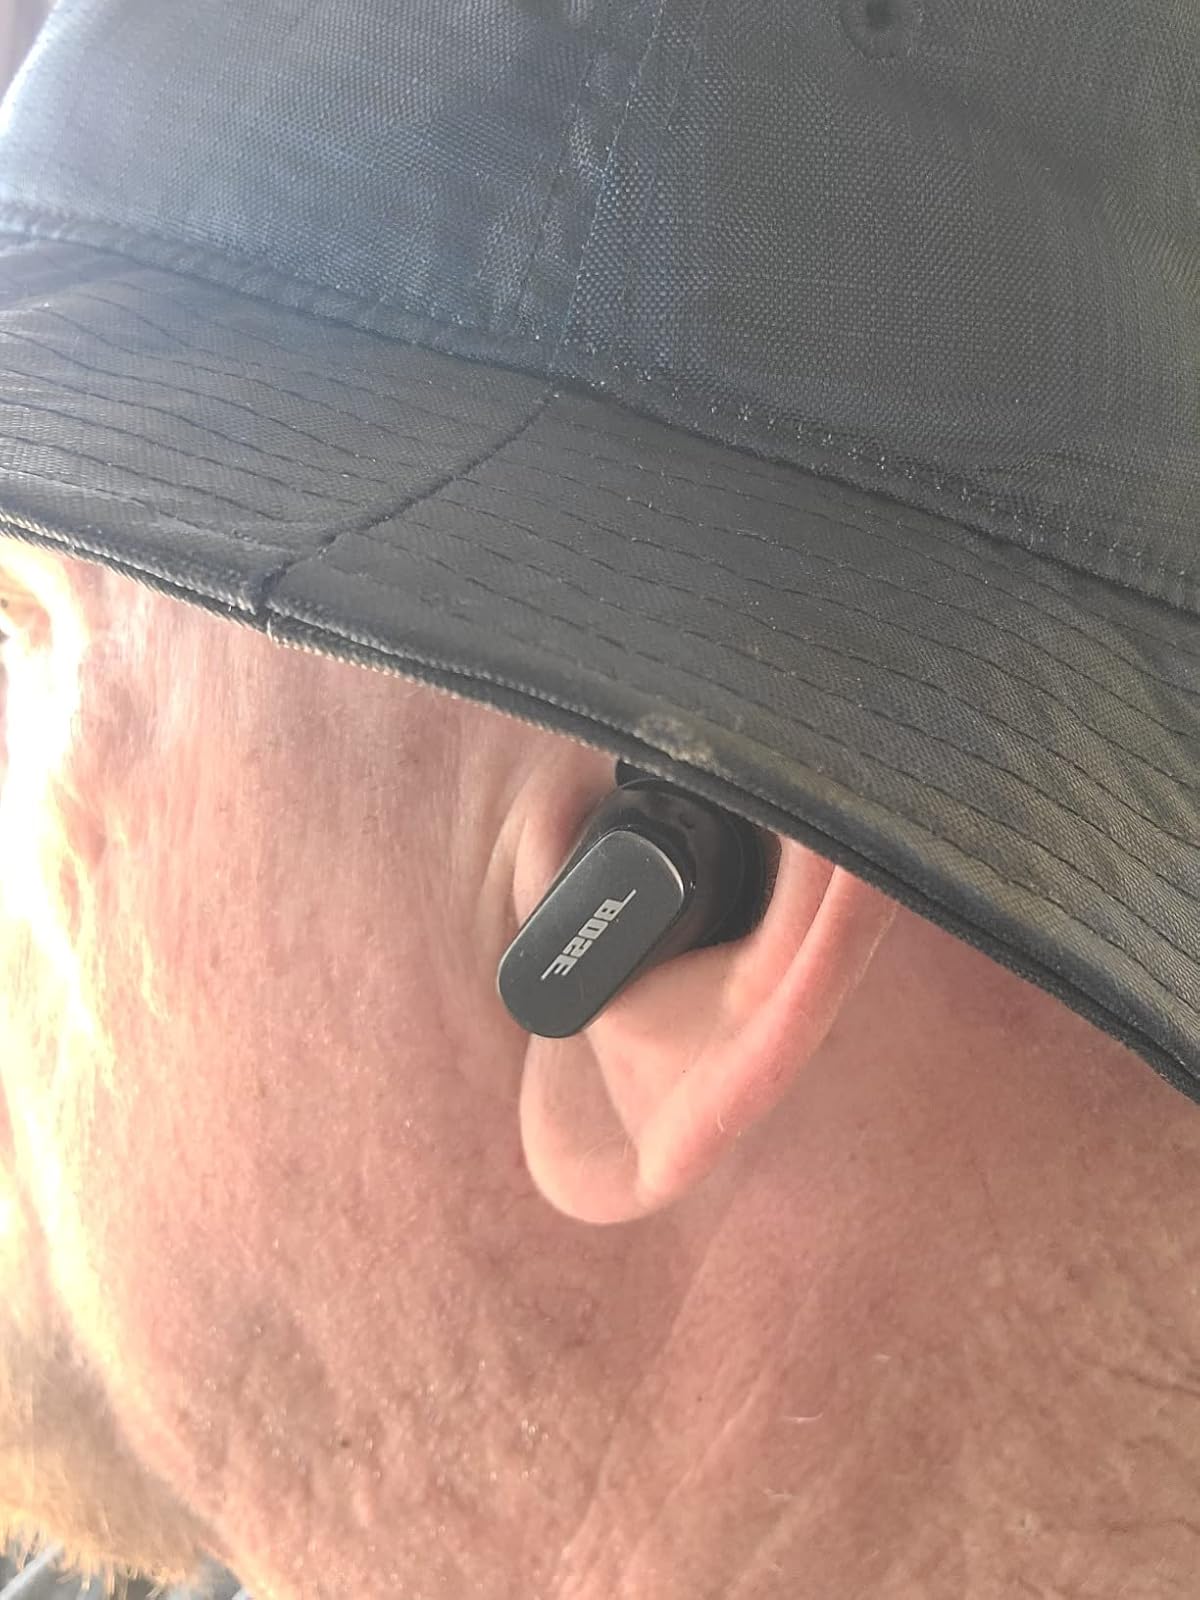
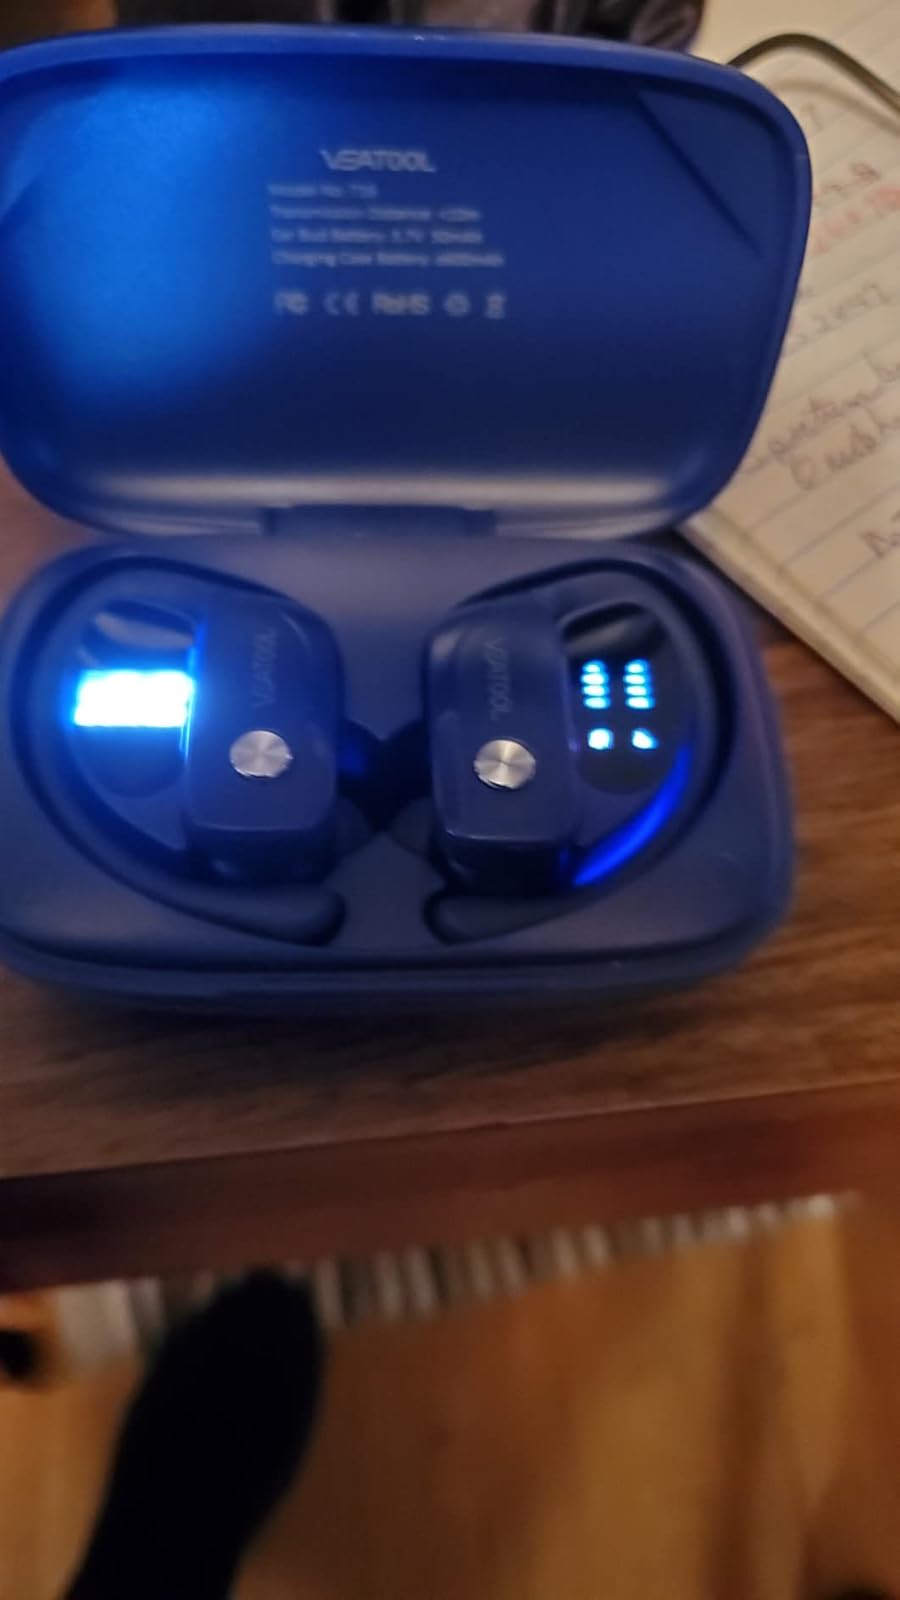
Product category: earbuds
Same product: no